Kurds

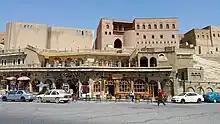
The Citadel of Erbil

Kurdish weaving is renowned throughout the world, with fine specimens of both rugs and bags. The most famous Kurdish rugs are those from the Bijar region, in the Kurdistan Province. Because of the unique way in which the Bijar rugs are woven, they are very stout and durable, hence their appellation as the 'Iron Rugs of Persia'. Exhibiting a wide variety, the Bijar rugs have patterns ranging from floral designs, medallions and animals to other ornaments. They generally have two wefts, and are very colorful in design. With an increased interest in these rugs in the last century, and a lesser need for them to be as sturdy as they were, new Bijar rugs are more refined and delicate in design.